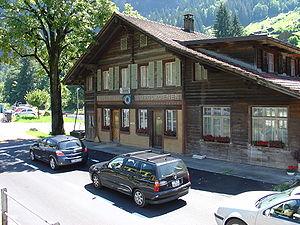
Les chemins de fer de l'Oberland bernois sont une entreprise ferroviaire suisse qui exploite un réseau à voie étroite dans le canton de Berne, reliant les stations touristiques de Grindelwald et Lauterbrunnen avec la gare d'Interlaken Ost.